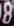
Number: 8